Membership Training in Korea

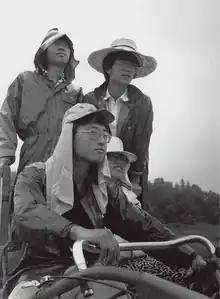
Nonghwal

"Sae-teo" (Korean: 새터) is an MT that helps freshman students learn the basics of campus life and gives them a chance to get to know other freshmen. These sessions open before lectures start, and are focused on building relationships.